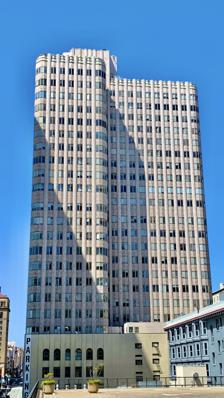
Building: 450 Sutter Street
Country: United States of America
Year built: 1929
Commercial offices in San Francisco, California 450 Sutter In May 2021 Location within San Francisco Show map of San Francisco 450 Sutter Street (California) Show map of California 450 Sutter Street (the United States) Show map of the United States Alternative names 450 Sutter Medical Building Medical-Dental Office Building General information Type Commercial offices Architectural style Art Deco/ Art Moderne Location 450 Sutter Street San Francisco , California Coordinates 37°47′22″N 122°24′28″W / 37.7895°N 122.4077°W / 37.7895; -122.4077 Completed October 15, 1929 Height Roof 105 m (344 ft) Technical details Floor count 26 Design and construction Architect(s) Miller and Pflueger Four Fifty Sutter Building U.S. National Register of Historic Places Built 1929 Architectural style Art deco NRHP reference No. 09001118 Added to NRHP December 22, 2009 References 450 Sutter Street , also called the Four Fifty Sutter Building , is a twenty-six-floor, 105-meter (344-foot) skyscraper in San Francisco , California , completed in 1929. The tower is known for its " Neo-Mayan " Art Deco design by architect Timothy L. Pflueger . The building's vertically faceted exterior later influenced Pietro Belluschi in his similarly faceted exterior of 555 California , the former Bank of America Center completed in 1969. The building's tenants are largely dental and medical professional offices. History In the 1960s, endocrinologist and sexologist Harry Benjamin , known for his pioneering clinical work with transgender people, opened a summer practice in the building, with many of his patients coming from the nearby Tenderloin neighbourhood. In popular culture In the director's commentary of influential 3D adventure game Grim Fandango , game designer Tim Schafer credits the building as a major aesthetic influence. Schafer said he became familiar with 450 Sutter because his dentist's office was located on one of the upper floors, and that he had modeled the Department of Death, one of the game's most important locations, on the building. The building is also modeled in the 2003 Maxis video game SimCity 4 as the fictional "Vu Financial" commercial office tower. Gallery See also San Francisco's tallest buildings References